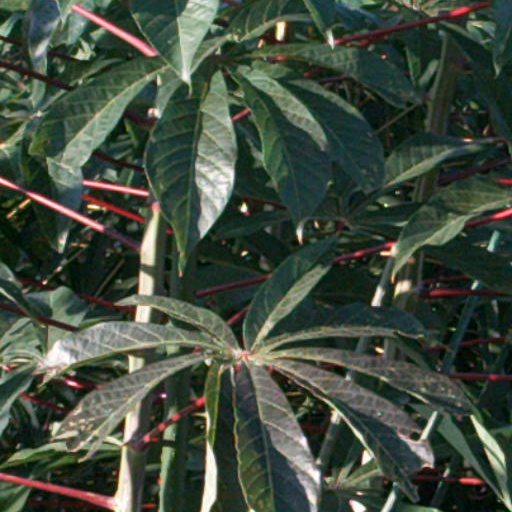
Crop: cassava